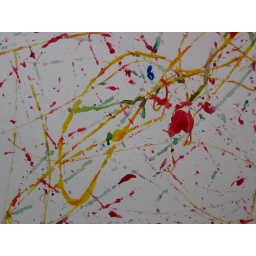
abstract expression, drawn by small glass ball. 343x270mm water color on paper